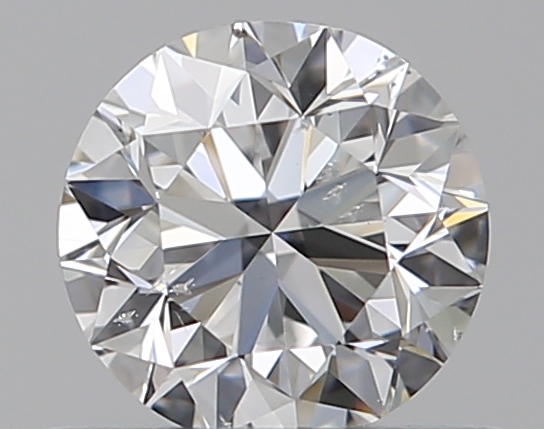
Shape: round
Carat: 0.5
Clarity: SI1
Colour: D
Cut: VG
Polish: EX
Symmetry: VG
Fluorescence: N
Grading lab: GIA
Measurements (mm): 4.91 x 4.98 x 3.2